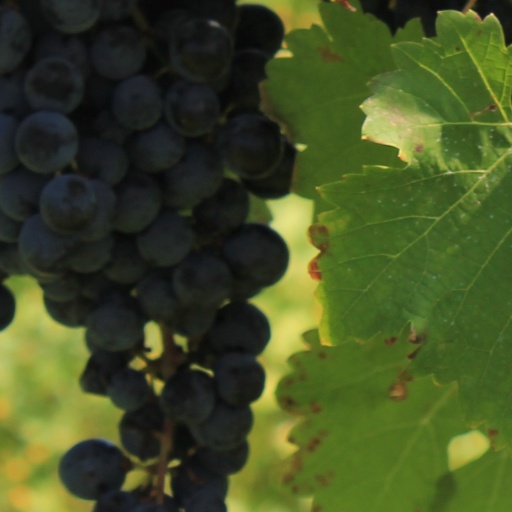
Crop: grape